Complex harmonic motion

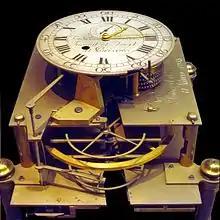
Ferdinand Berthoud marine clock No2 with motor spring and double pendulum sheel 1763

A double pendulum is a simple pendulum hanging under another one; the epitome of the compound pendulum system. It shows abundant dynamic behavior. The motion of a double pendulum seems chaotic. We can hardly see a regulated routine that it is following, making it complicated. Varying lengths and masses of the two arms can make it hard to identify the centers of the two rods. Moreover, a double pendulum may exert motion without the restriction of only a two-dimensional (usually vertical) plane. In other words, the complex pendulum can move to anywhere within the sphere, which has the radius of the total length of the two pendulums. However, for a small angle, the double pendulum can act similarly to the simple pendulum because the motion is determined by sine and cosine functions as well.